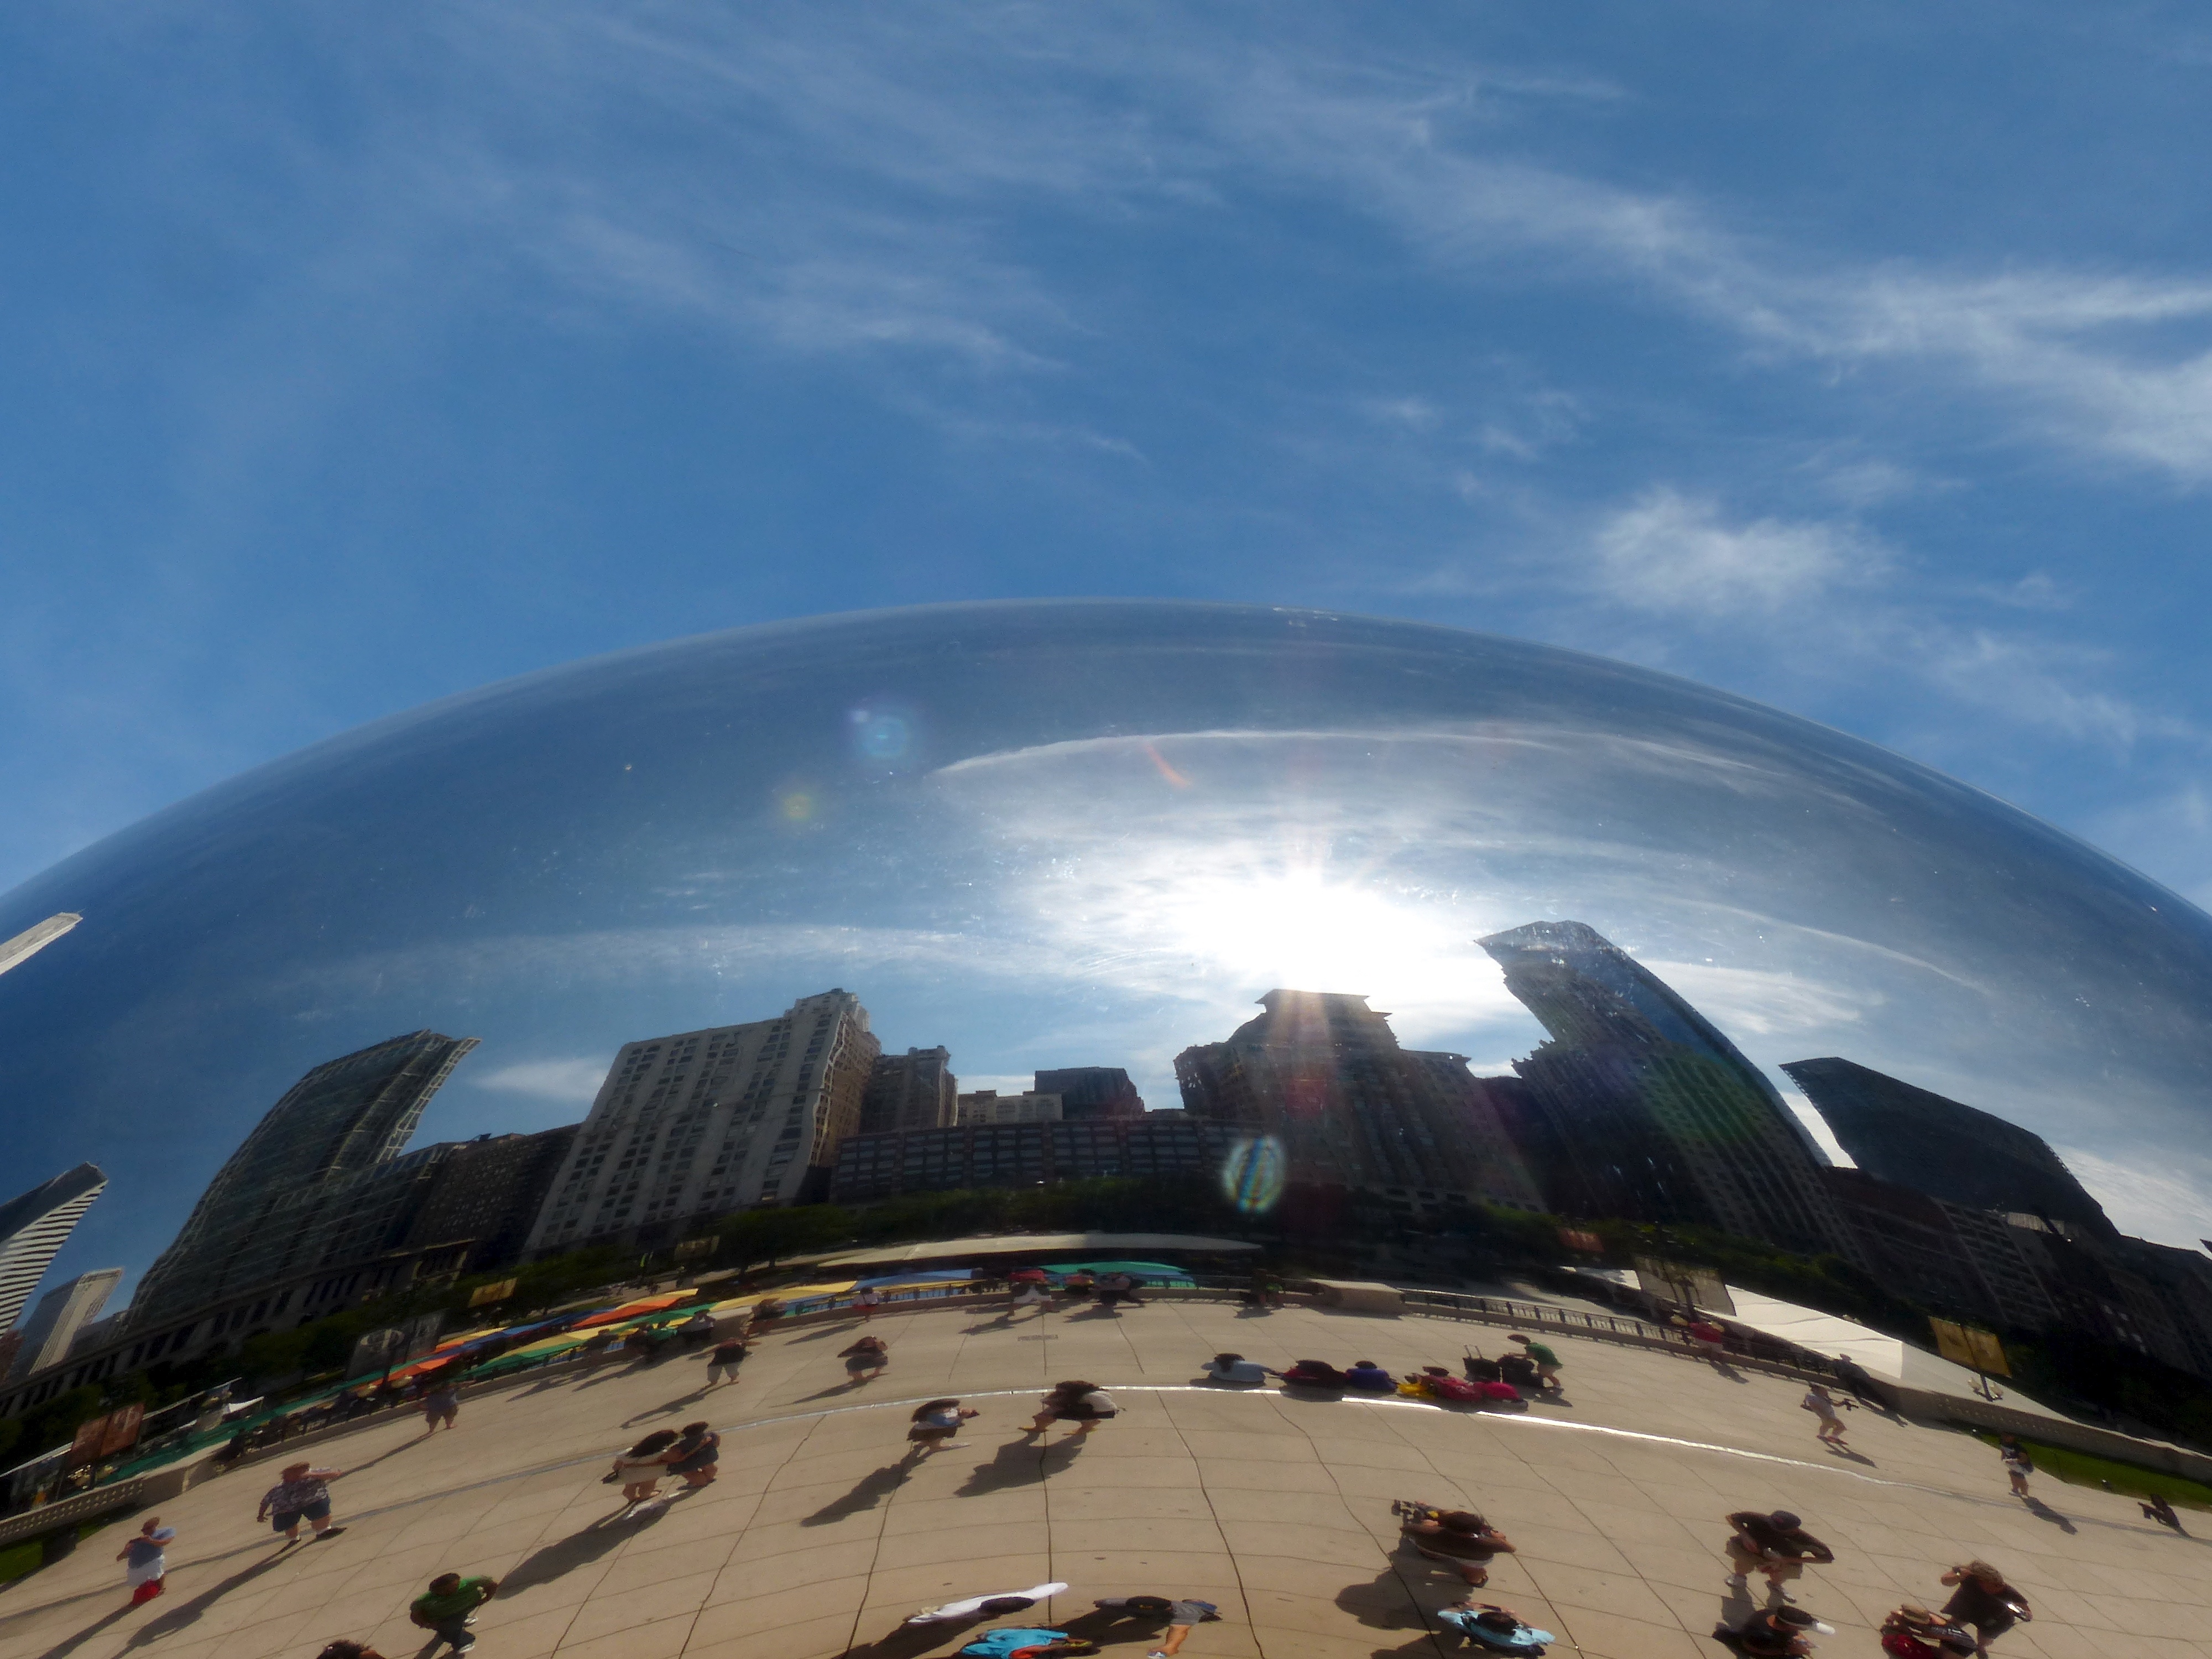
cloud, structure, sky, city, downtown, summer, travel, reflection, park, usa, chicago, stadium, paragliding, sculpture, art, skyscrapers, stainlesssteel, illinois, millennium, cloudgate, thebean, anishkapoor, air sports, aerial photography, atmosphere of earth, sport venue